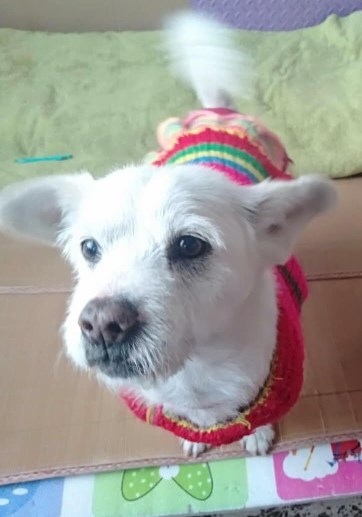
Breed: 3336-n000121-chinese_rural_dog